Royal Observer Corps

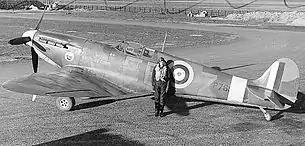
Spitfire IIA ""Observer Corps"" at RAF Hornchurch, 1940. Swastika "kill markings" denote two of Sqn Ldr Donald Finlay's four confirmed (individual) enemy destroyed were achieved in this aircraft.

High quality Royal Navy-issue binoculars were issued to observers, whose observation posts often consisted of a wooden garden shed located next to a telegraph pole, this arrangement enabling a telecommunications link to be established with a control centre, often via a manual switchboard at local telephone exchange. These 'garden shed' style observation posts were eventually replaced by more substantial brick structures, protected by sandbags, which due to their often having been constructed by Observer Corps personnel themselves meant that no two posts were identical.